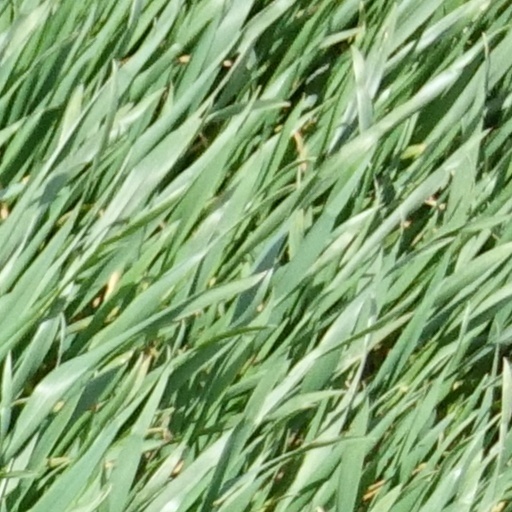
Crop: wheat